Clucy

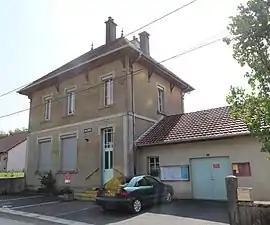
The town hall in Clucy

Clucy is a commune in the Jura department in Bourgogne-Franche-Comté in eastern France.